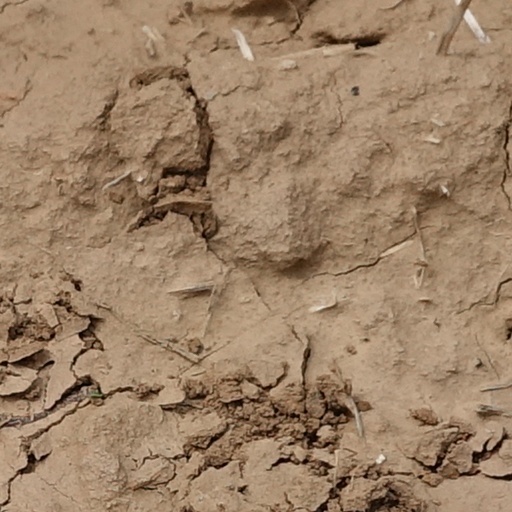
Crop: wheat